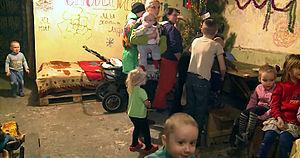
La guerre du Donbass est un conflit armé actuellement en cours ayant commencé en 2014 lors de la crise ukrainienne et se déroulant à l'Est de l'Ukraine.